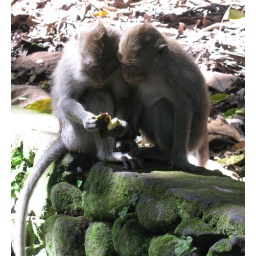
Rare moment of sharing in the monkey forest